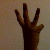
The image shows a hand gesture representing the number 6 in Indian Sign Language.